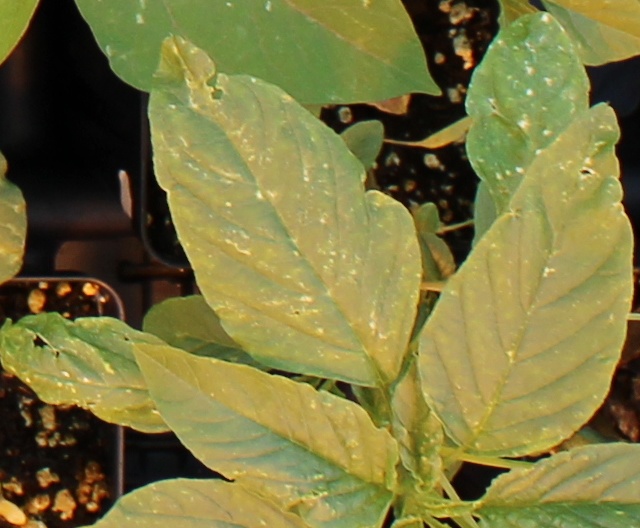
Label: Palmer Amaranth